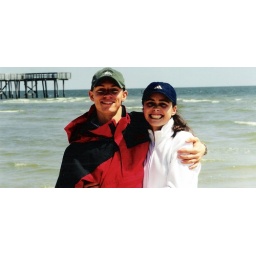
katie and i at the dog beach in virginia